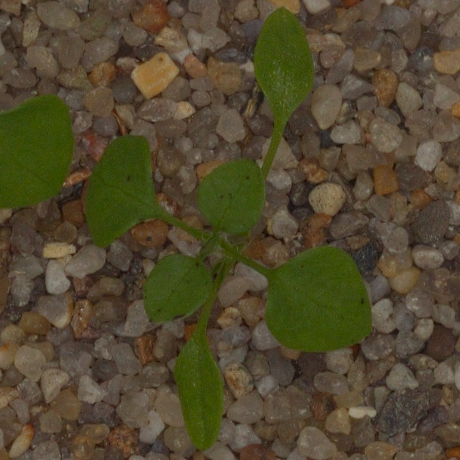
Label: common_chickweed